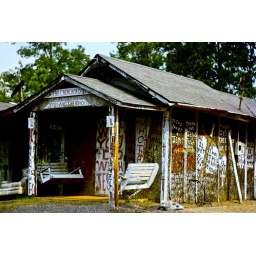
An abandoned house in the cross garden. Covered in warnings and other statements.